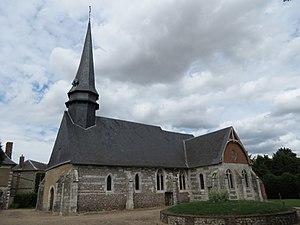
Eglise Notre-Dame.
Bacqueville est une commune française située dans le département de l'Eure, en région Normandie.